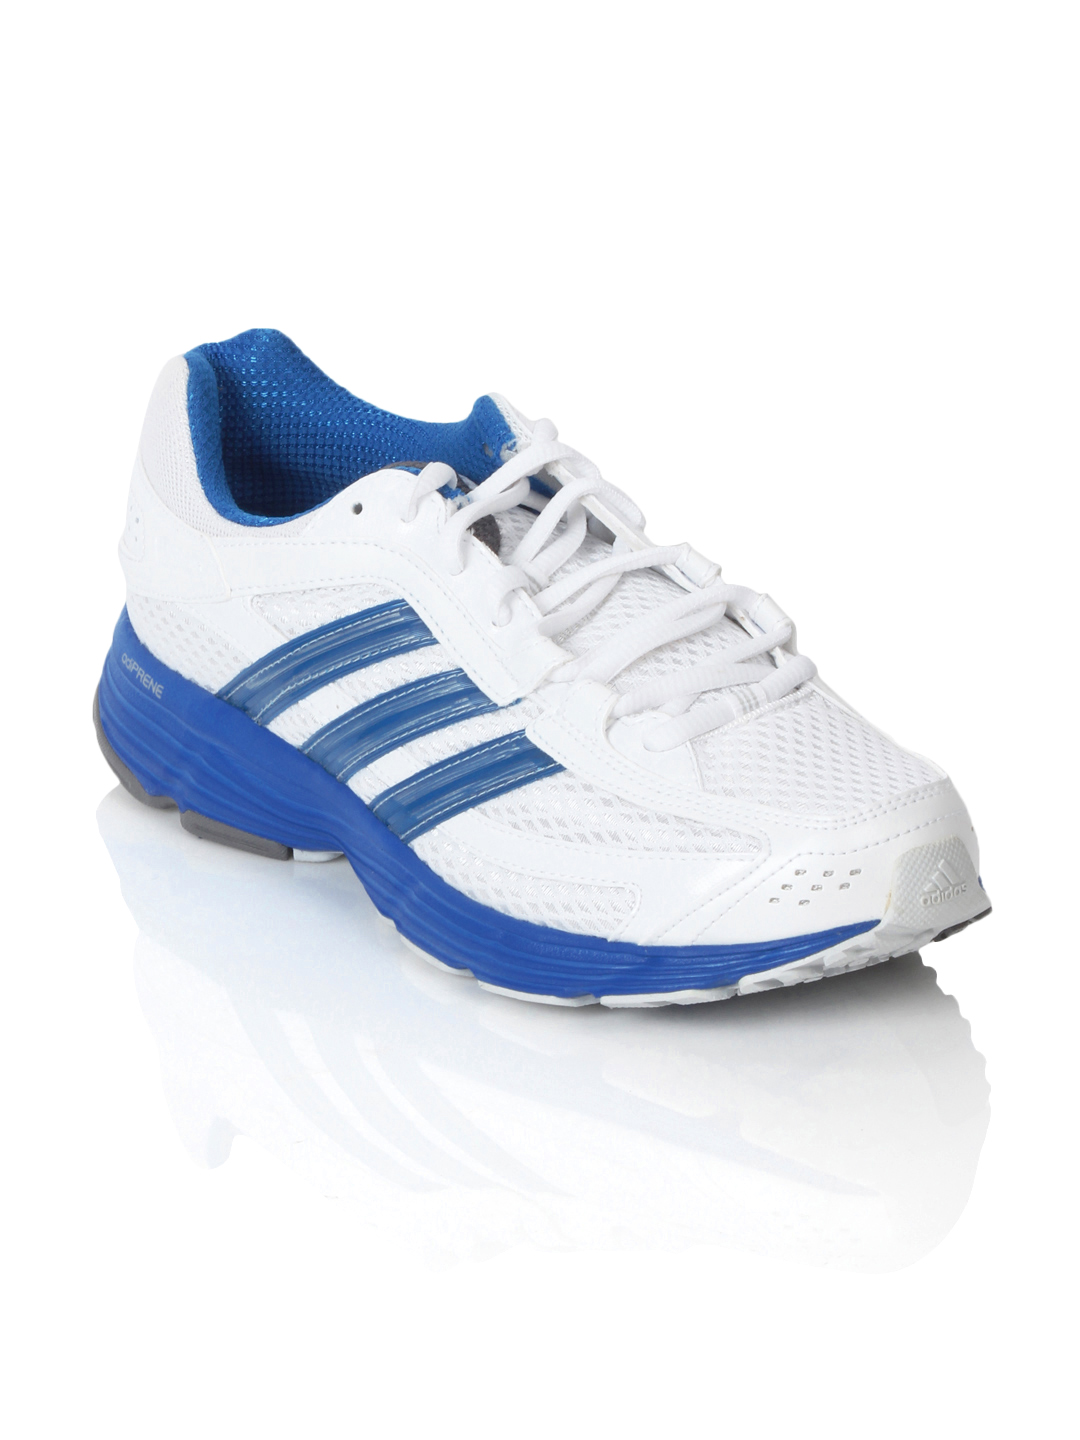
ADIDAS Men Falcon Elite White Sports Shoes
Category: Footwear / Shoes / Sports Shoes
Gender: Men
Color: White
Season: Summer 2012
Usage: Sports